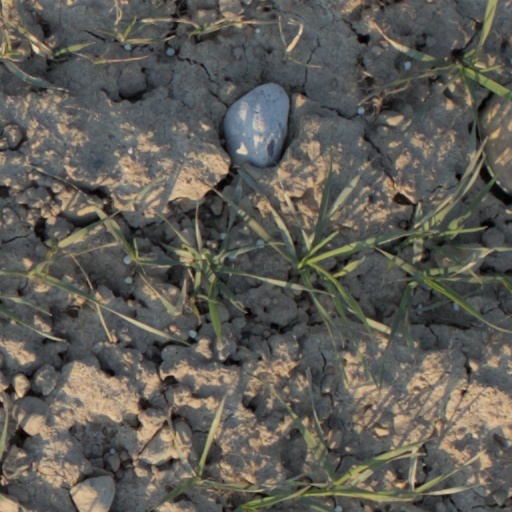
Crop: wheat